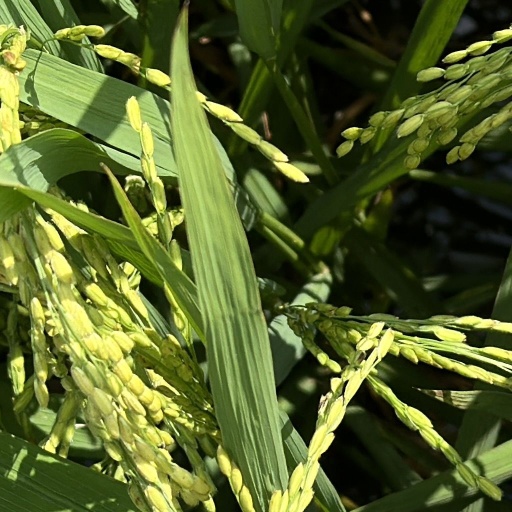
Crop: rice